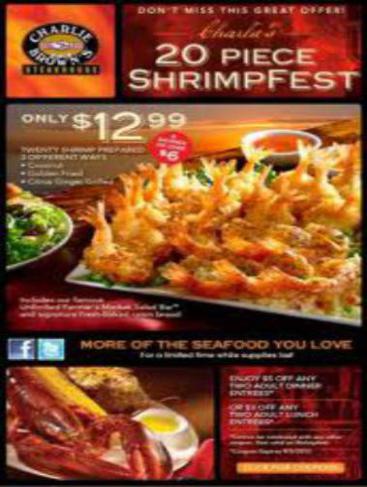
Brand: charlie brown's steakhouse
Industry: Food